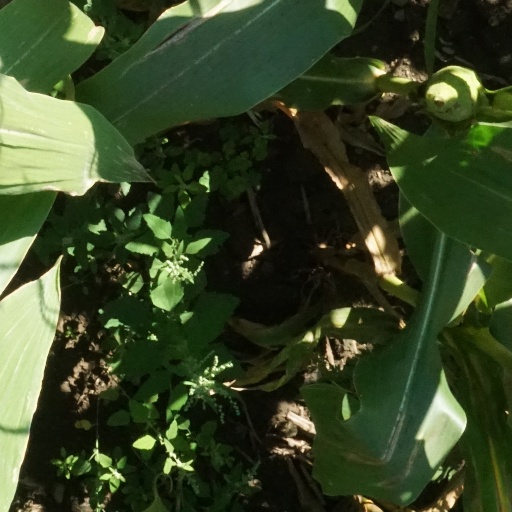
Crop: maize; corn